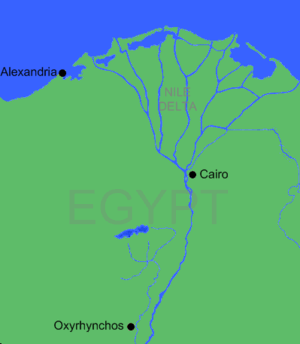
Oxyrhynchos
Oxyrhynchos' placering
Oxyrhynchus er et område i Egypten ca. 160 km syd-sydvest for Kairo og ca. 11 km nordvest for Bani Masar. Stedet, som har sit navn efter en fisk i den egyptiske mytologi, er især kendt for enestående arkæologiske fund, især udgravninger af en stor mængde papyri fra antikken, herunder skrifter fra den tidligste kristne kirke. Blandt de vigtigste papyrusfund i Oxyrynchus er tidlige udgaver af nytestamentlige tekster, der er usædvanligt velbevarede pga. det tørre ørkensand, dokumenterne blev begravet i efter muslimske hellige krigeres overtagelse af området.